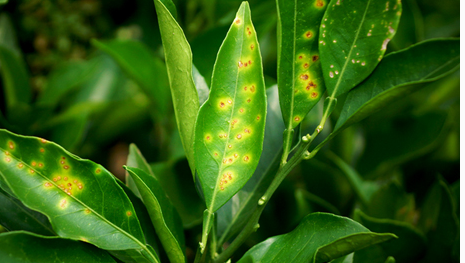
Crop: unknown
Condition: citrus_citrus_canker